Suppression of enemy air defenses

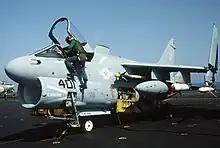
An A-7E from the USS "America" is armed with AGM-45 Shrike ARMs, in preparation of Operation El Dorado Canyon

With the phase-out of the F-105G, the US Air Force was in need of a new SEAD-dedicated aircraft. This effort was given more urgency in 1973 when, during the Yom Kippur War, Egypt employed a Soviet-built IADS that severely mauled the Israeli Air Force. After a series of tests, the new F-4G 'Wild Weasel V' first took flight in 1975 and became operational in 1978. Built on the F-4E airframe, the F-4G removed the M61 Vulcan pod to make room for specialized detection and jamming equipment and could carry the latest anti-radiation missile, the AGM-88 HARM. The F-4G Wild Weasel was then joined by EF-111A Raven and EC-130H Compass Call to become part of the USAF's "triad" of electronic combat aircraft. Each aircraft performed its own role in the overall mission of SEAD: the F-4G with seeking out and destroying enemy air defenses, the EC-130 with degrading the enemy's C capabilities, and the EF-111A with jamming enemy early-warning and target-acquisition radars. Additional aircraft often part of SEAD missions included the E-3 Sentry, EC-130E Commando Solo and RC/EC-135.